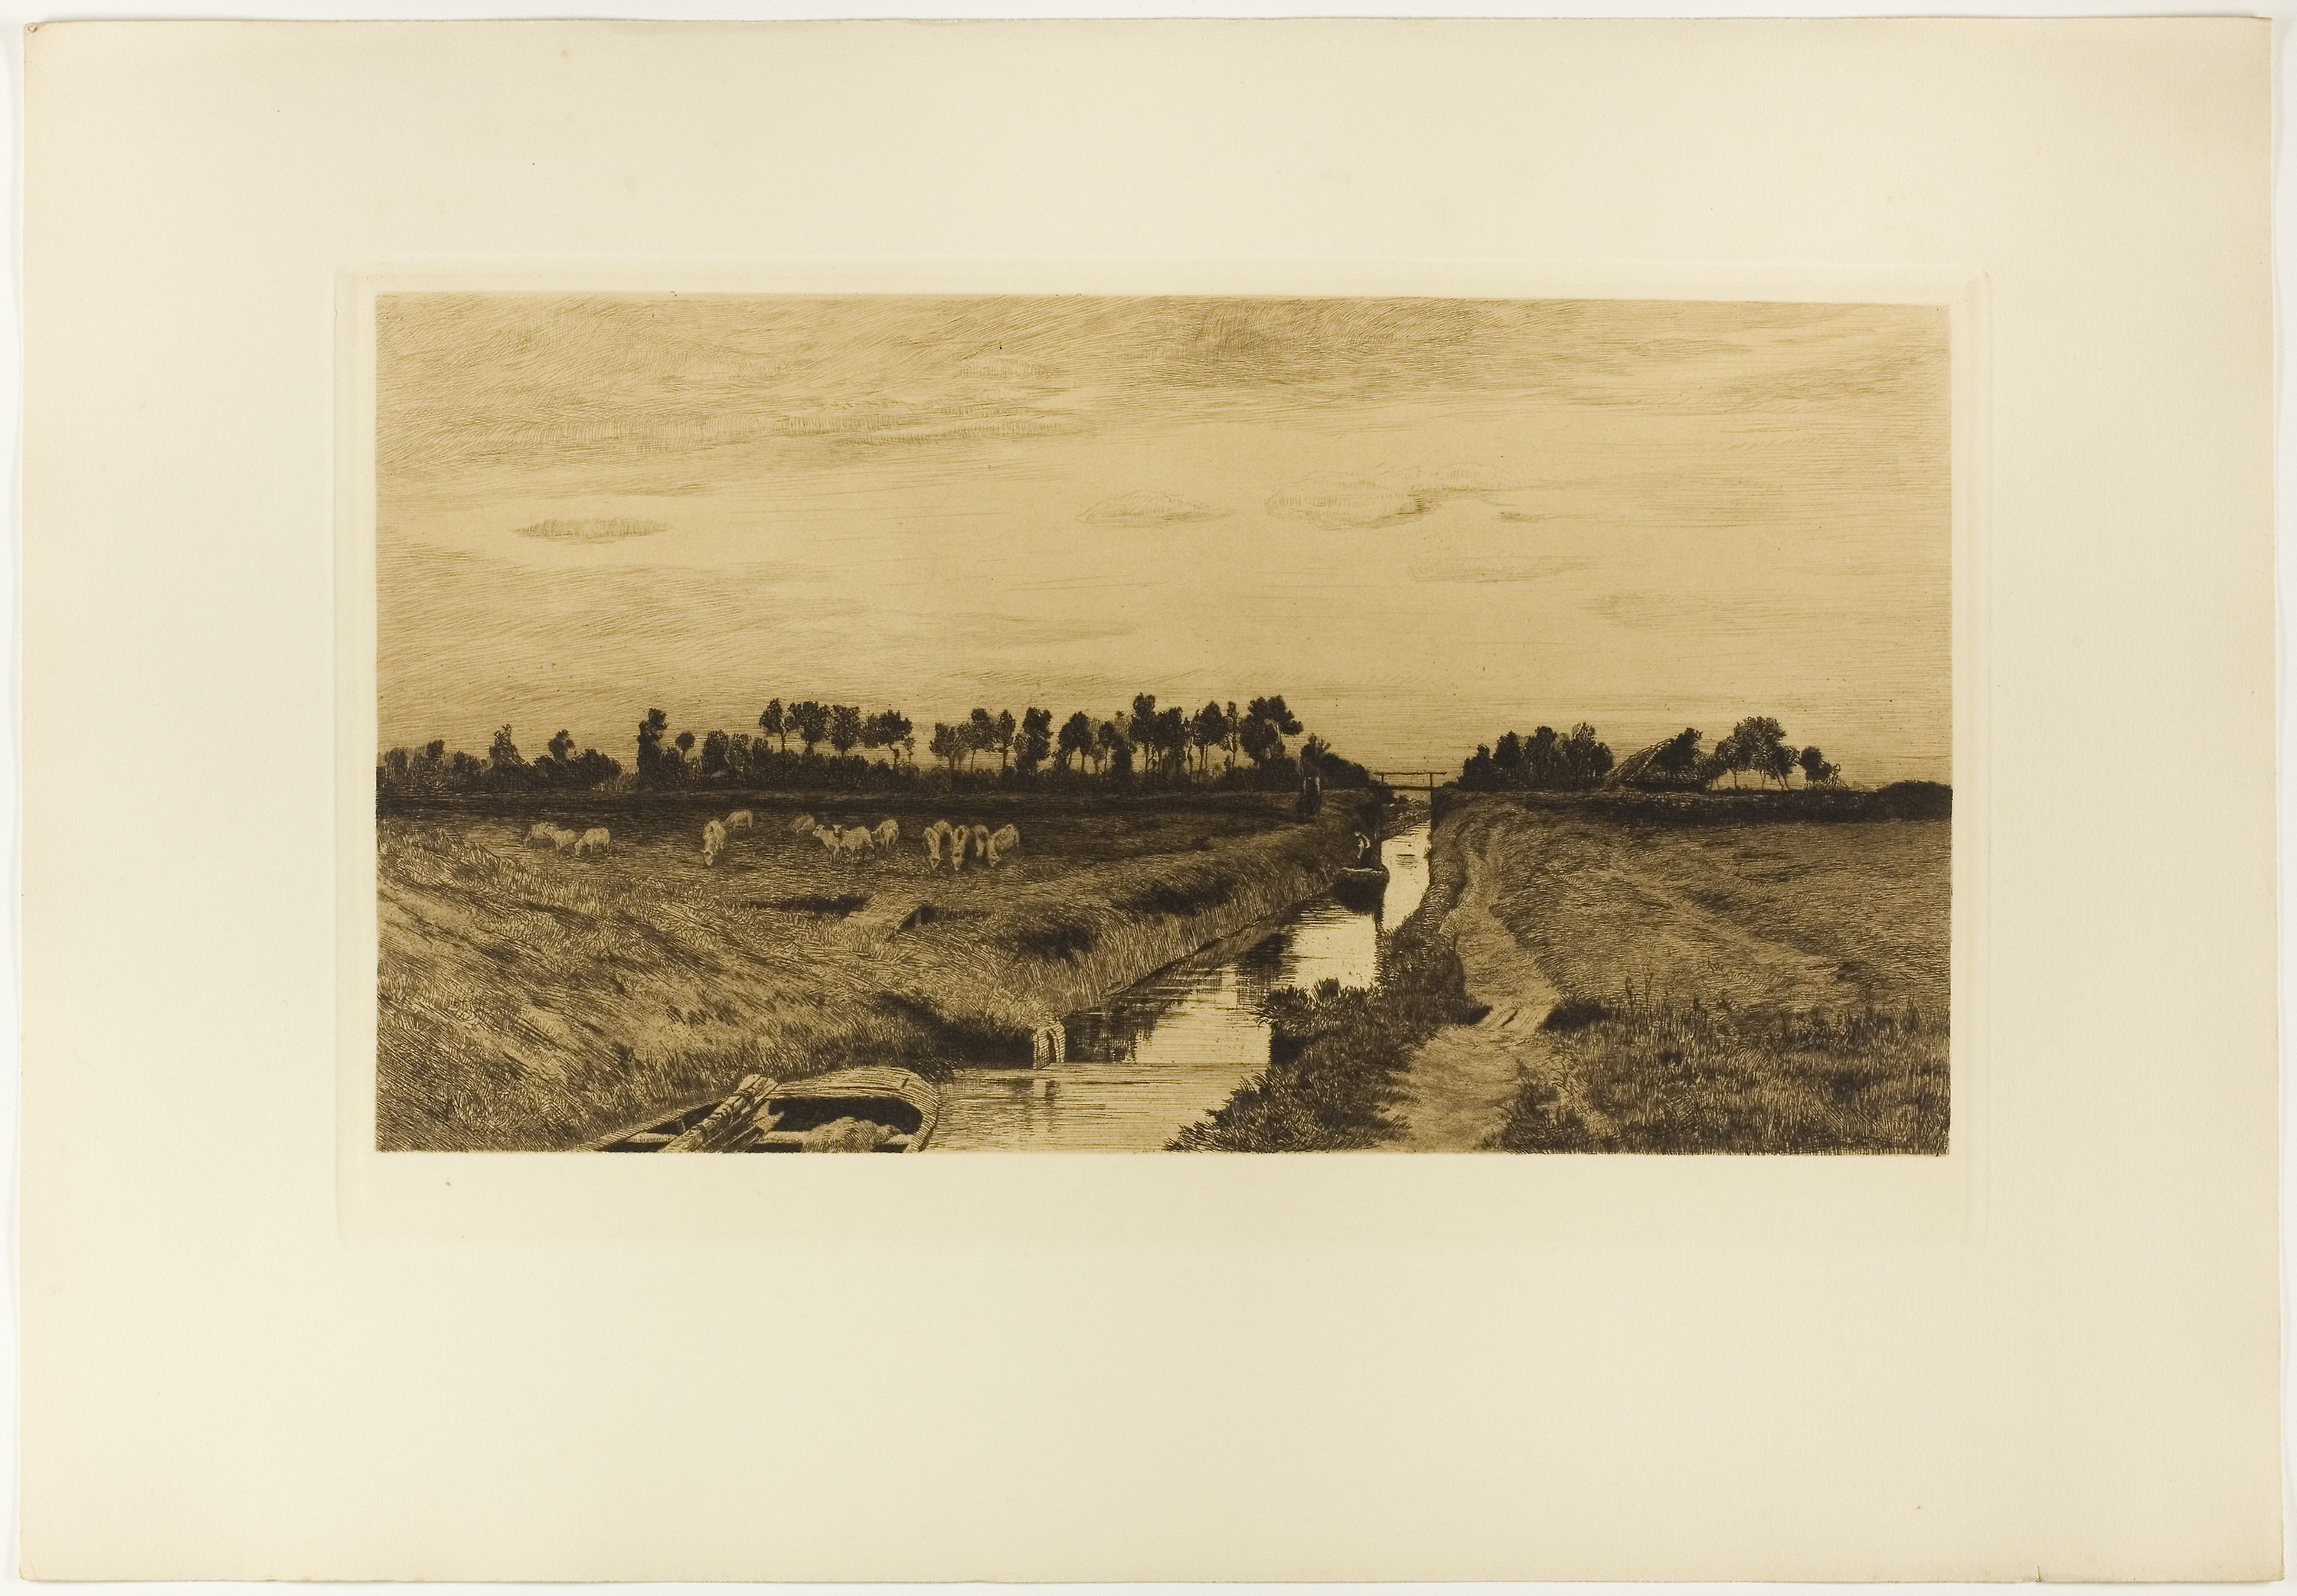
picture frame, stock photography, artwork, painting, history